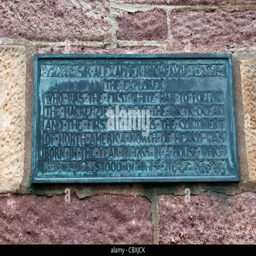
a plaque on the side marks the site of explorer